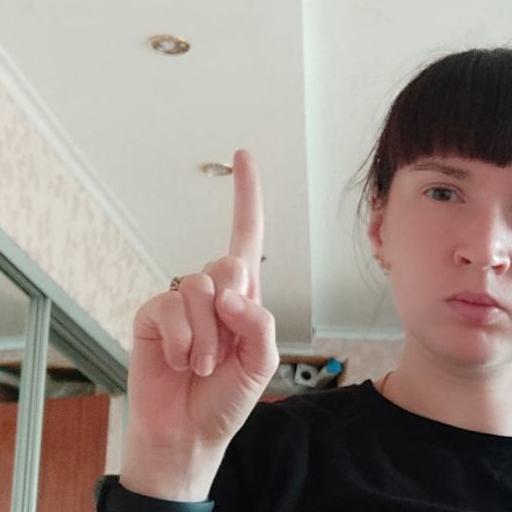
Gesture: one